Central Region, Venezuela

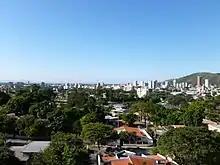
Valencia, Carabobo State

It is bordered by the Caribbean Sea to the north, the Capital Region and the Llanos Region to the east, the Western Central Region to the west and the Andes Region to the south. The main and most populated city in this region is Valencia, in the State of Carabobo.